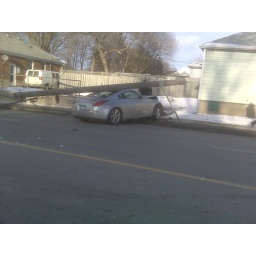
Highbury and Brydges in London Ontario.....hydro pole and sports car don't mix.